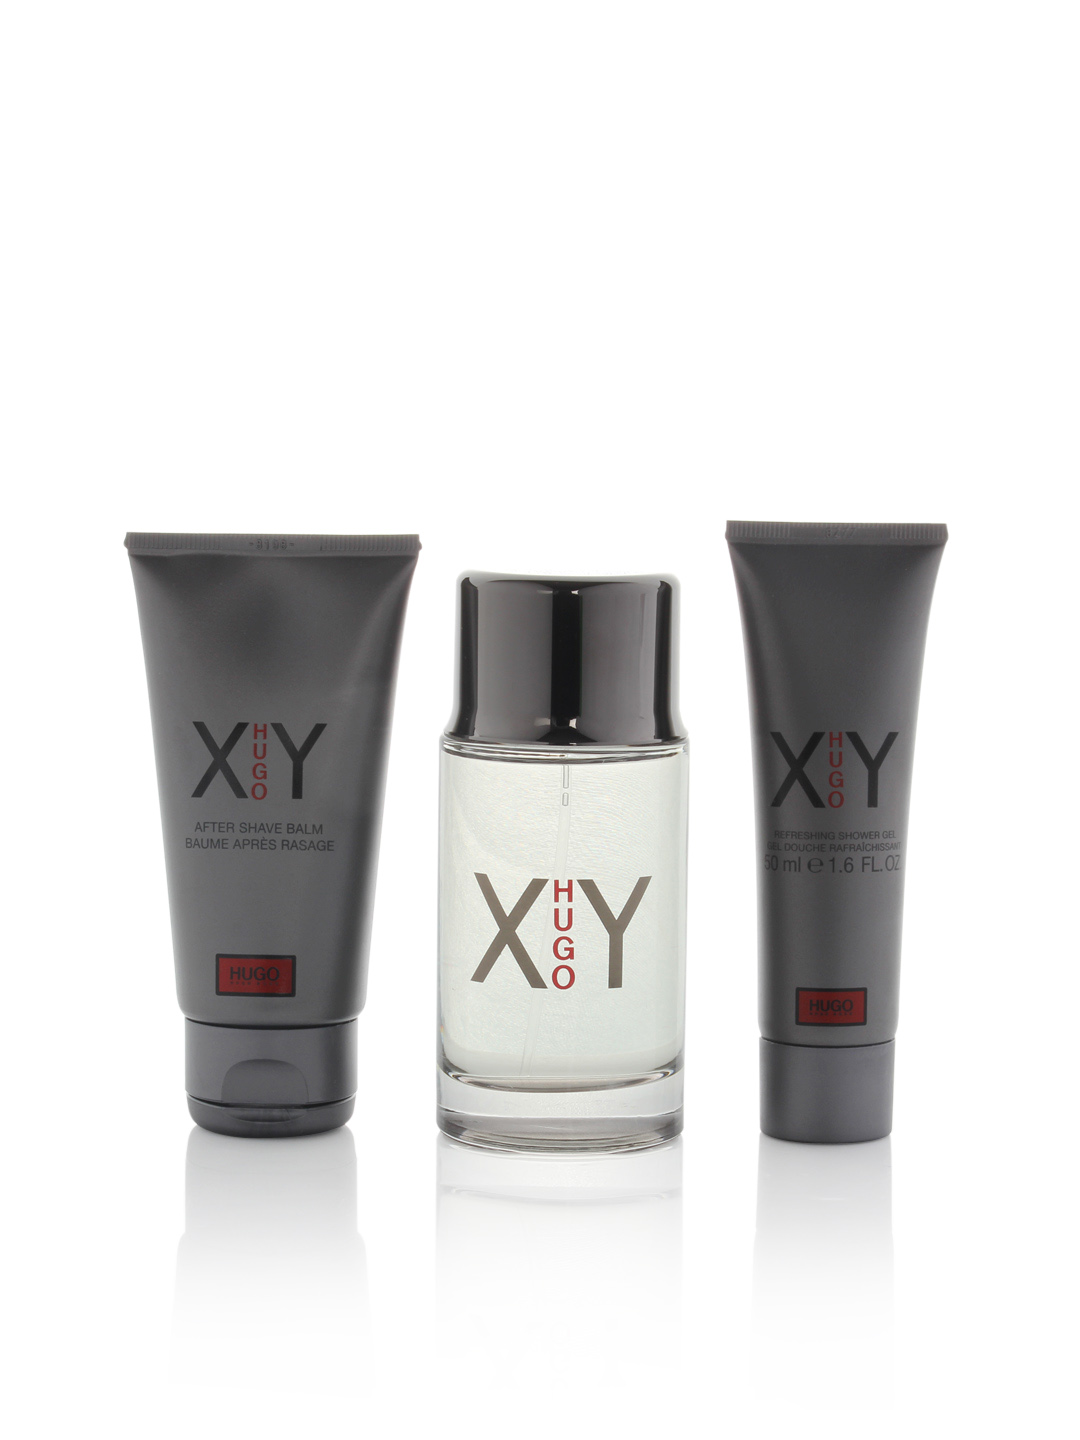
Hugo Men XY Perfume Set
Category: Personal Care / Fragrance / Fragrance Gift Set
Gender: Men
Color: Black
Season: Spring 2017
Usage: Casual